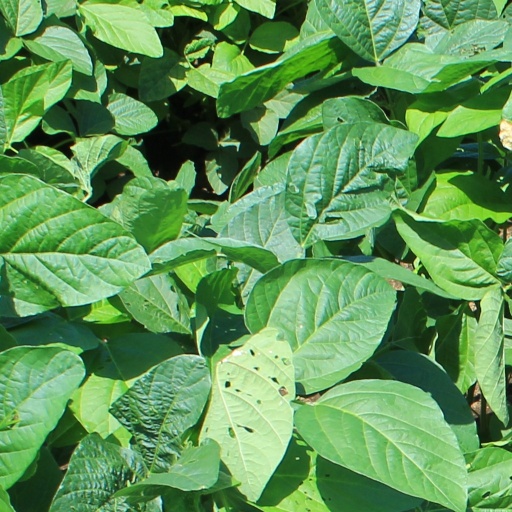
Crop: soybean